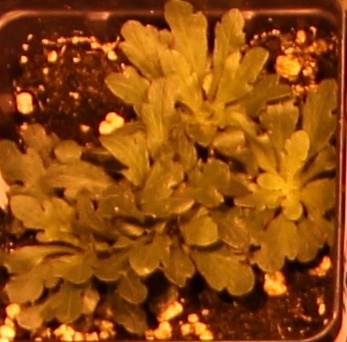
Label: Horseweed